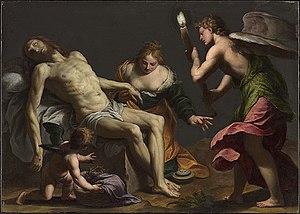
Alessandro Turchi, Lamentation sur le corps du Christ, c. 1645–50, 25 × 35 cm
Le Sterling & Francine Clark Art Institute, plus connu sous le nom de Clark Art Institute, est un musée d'art situé à Williamstown dans le Massachusetts. Il abrite également un centre de recherche, le Research and Academic Program, et un programme de master, le Williams College Graduate Program en Histoire de l’art, en coopération avec le Williams College. Ses collections se composent de peintures, sculptures, estampes, dessins, photographies et arts décoratifs européens et américains, du xivᵉ siècle jusqu’au début xxᵉ siècle. Il forme avec le Massachusetts Museum of Contemporary Art, le Williams College Museum of Art et le Bennington Museum, le quatuor de musées du Berkshire, composant culturel majeur de la région. La direction de l'institution est assurée par Olivier Meslay depuis août 2016.
Alessandro Turchi dit l'Orbetto et aussi Alessandro Veronese était un peintre italien baroque de l'école véronaise.